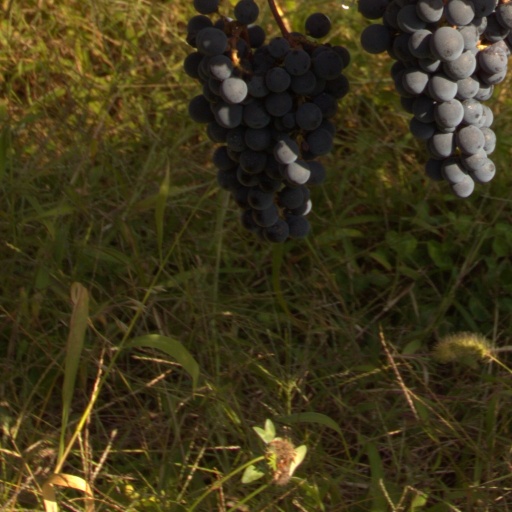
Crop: grape